Liang Shitai

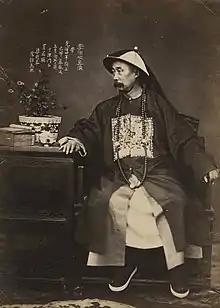
Liang Shitai, "Li Hongzhang", c. 1870. Albumen print. Source: <a href="https%3A//loewentheilcollection.com/">The Stephan Loewentheil China Photography Collection

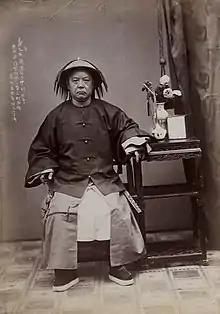
Liang Shitai. "Portrait of a Governor," c. 1870. Albumen silver print. Source: the Stephan Loewentheil China Photography Collection

.Liang Shitai 梁时泰 – also known as Liang Seetay – (fl. 1870s-1890s) was one of the foremost portrait photographers working in China in the late Qing dynasty. The artist specialized in portraits of high-ranking officials, and photographs that appealed to Chinese clients interested in literati painting. As one of the first photographers of prominent Qing Dynasty officials and other distinguished citizens, Liang Shitai's work convinced the Qing court to embrace photography as an artistic medium for the first time. He established his studio in Hong Kong in the early 1870s, then relocated to Shanghai in the late 1870s, and later to Tianjin in the 1880s. Liang Shitai's photographs are among the most historically important and visually exquisite of their time.